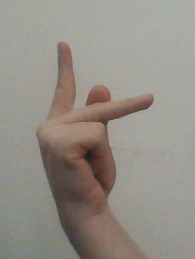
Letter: dha